Ontario Liberal Party

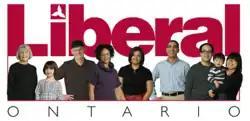
Logo of the Ontario Liberal Party from 2011 to 2013

On May 18, 2004, Provincial Finance Minister Greg Sorbara released the McGuinty government's first budget. The centrepiece was a controversial new Health Premium of $300 to $900, staggered according to income. This violated a key Liberal campaign pledge not to raise taxes, and gave the government an early reputation for breaking promises. The Liberals defended the premium by pointing to the previous government's hidden deficit of $5.6 billion, and McGuinty claimed he needed to break his campaign pledge on taxation to fulfill his promises on other fronts.